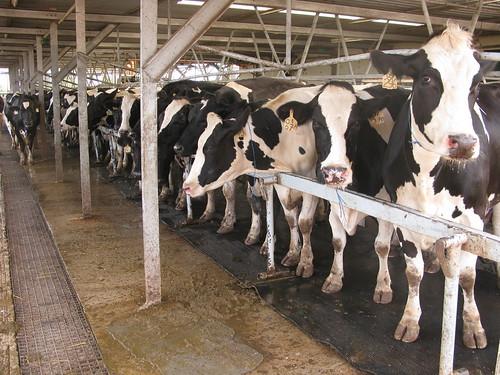
Ng'ombe wengi wamepangwa kwa mpangilio mzuri katika banda kubwa lililo jengewa kwa ustadi, mpangilio huu husaidia usimamizi bora wa mifugo na kuongeza tija katika uzalishaji.